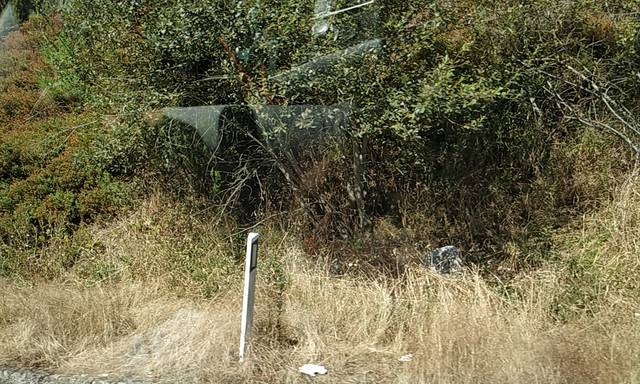
Region: Portugal
Coordinates: 41.267, -8.092